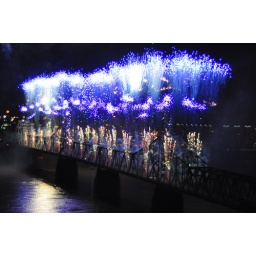
shot through the window of the 18th floor of one of the buildings near the galt house. in camera crop.